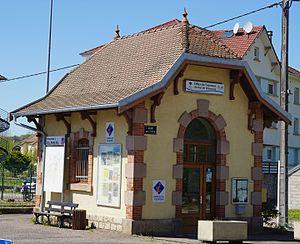
L'office de tourisme de Villersexel.
Villersexel est une commune française située dans le département de la Haute-Saône en région de Bourgogne-Franche-Comté. Elle est le siège de la communauté de communes du pays de Villersexel. Son territoire vallonné, dont l'altitude varie de 257 à 318 mètres, fait partie des collines pré-jurassiennes. Il comprend une grande partie de forêt.